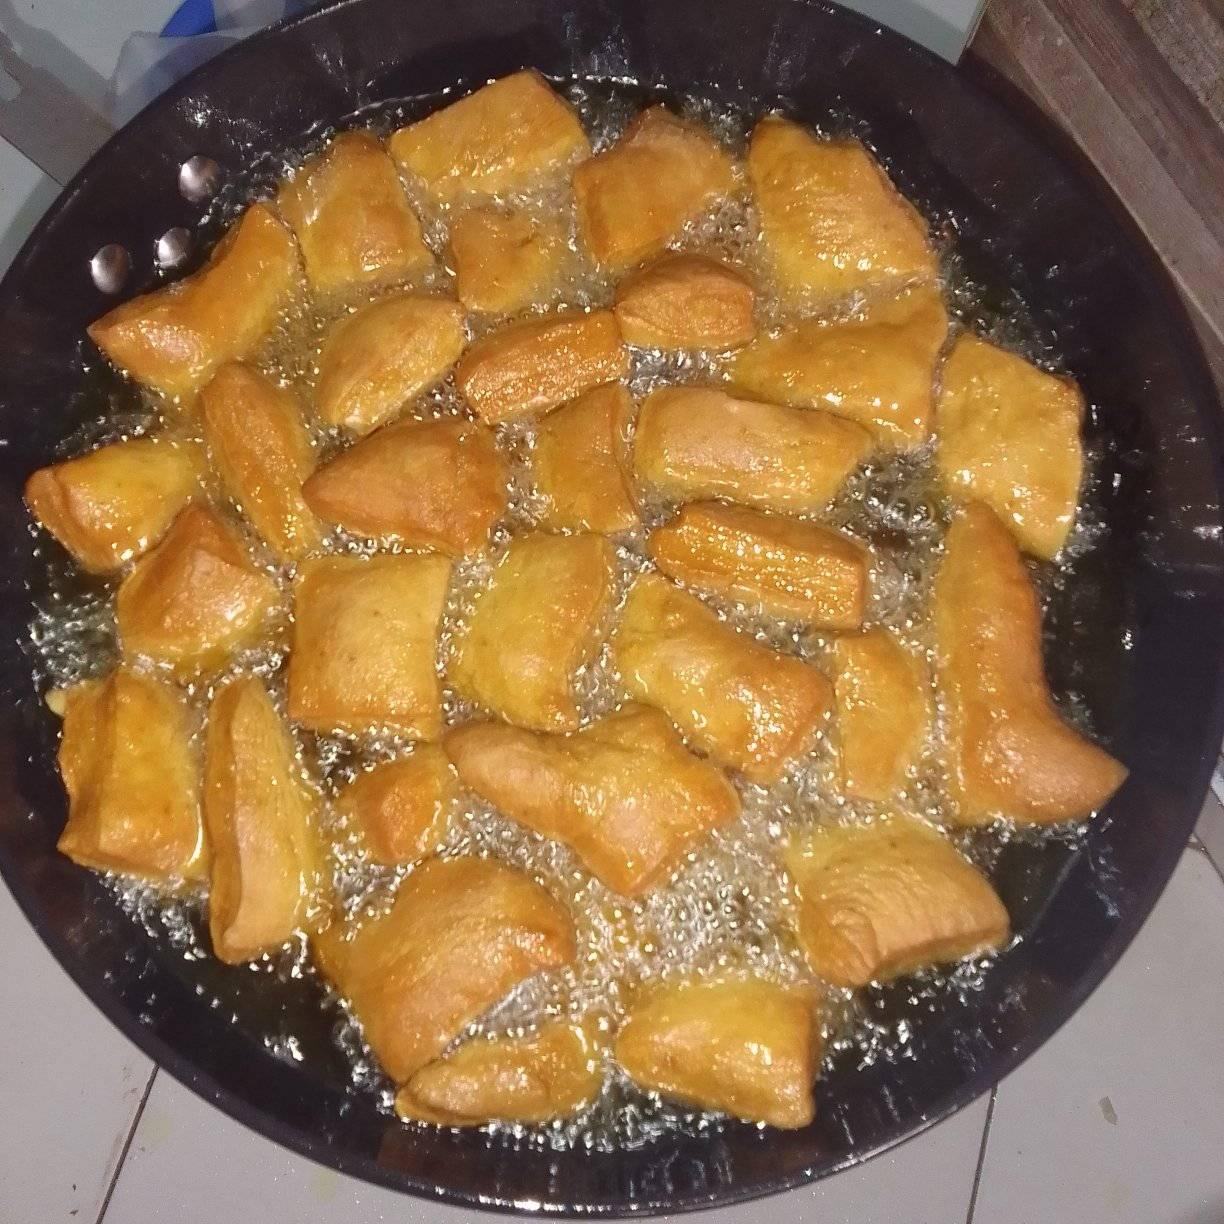
Kuna karai, lenye rangi nyeusi. Ndani ya karai kuna mafuta yanayotokota. Kuna chakula kinachoiva, aina ya kaimati, zilizo na rangi ya khaki.